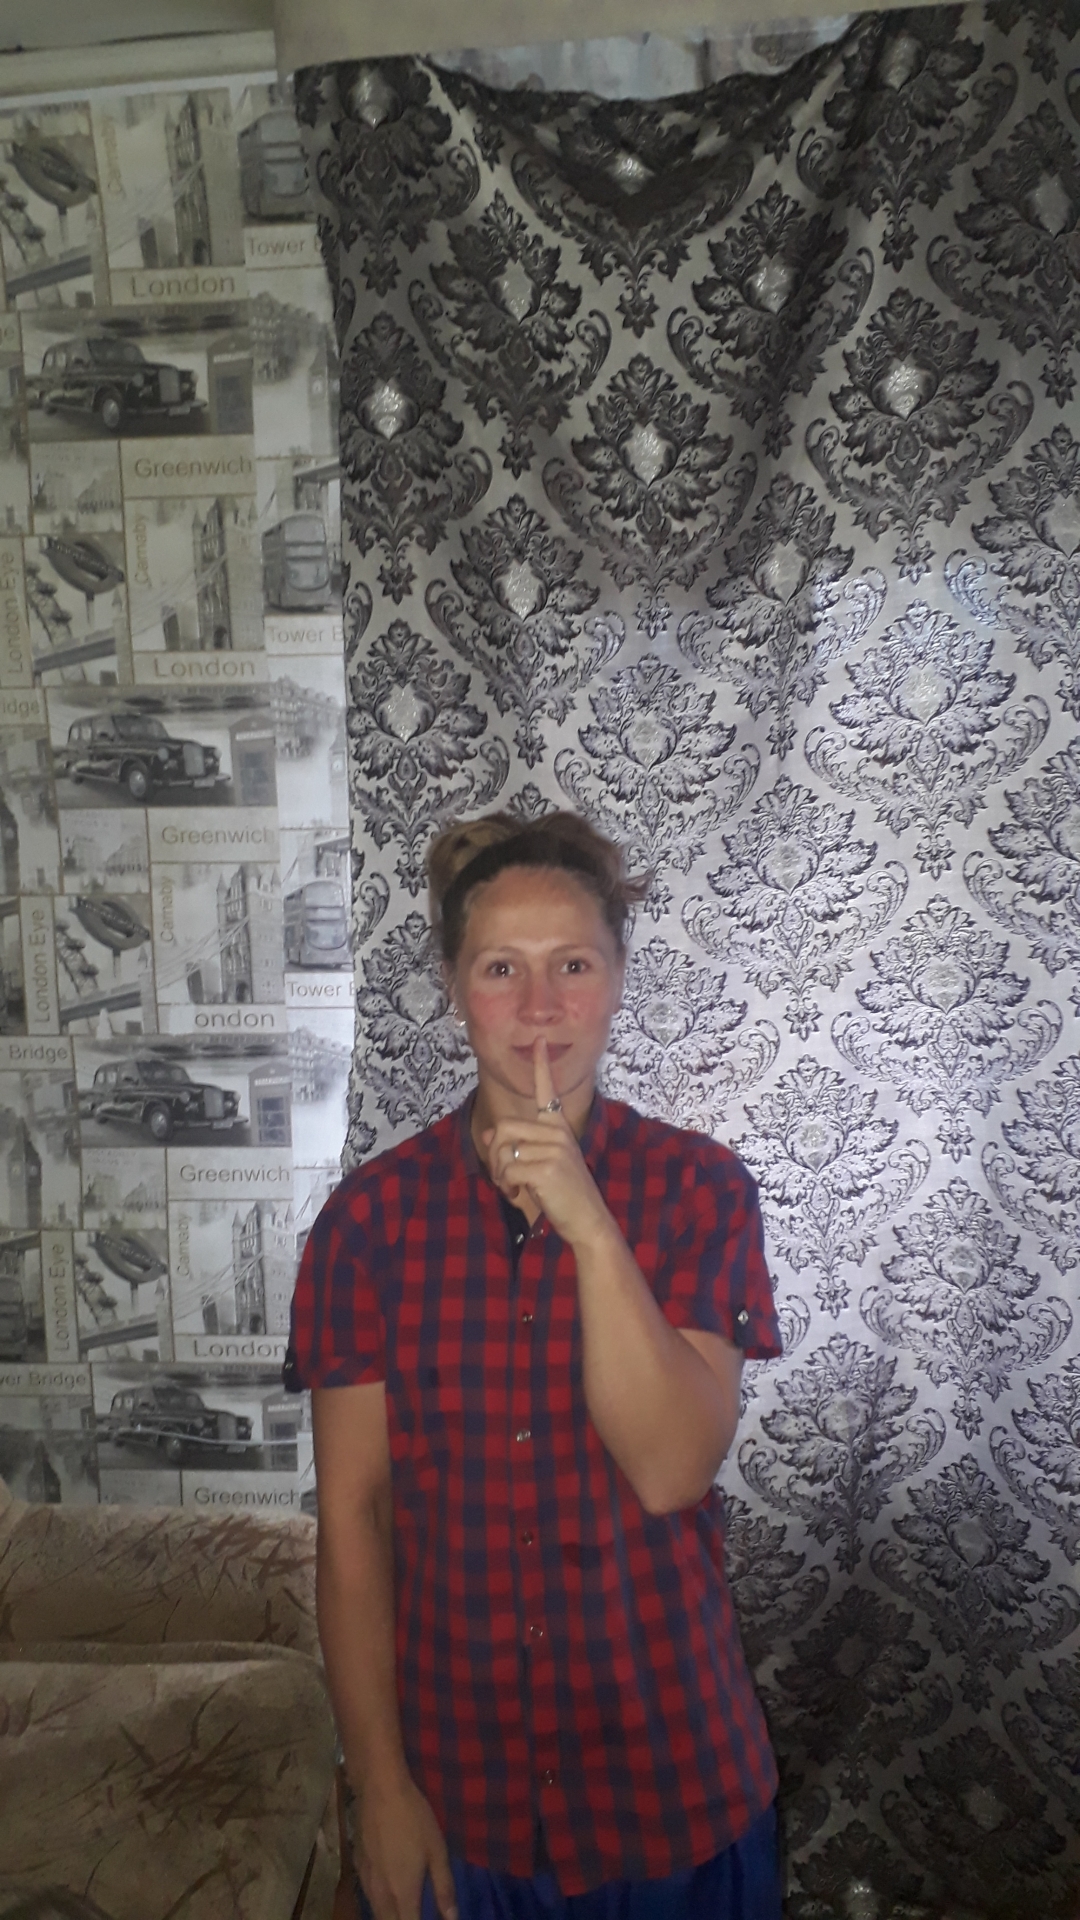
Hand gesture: mute